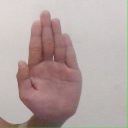
अक्षर: ध